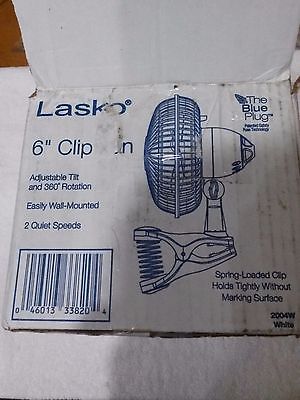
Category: fan